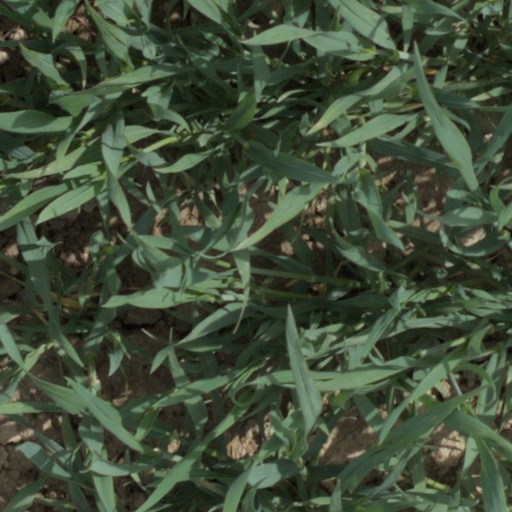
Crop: wheat